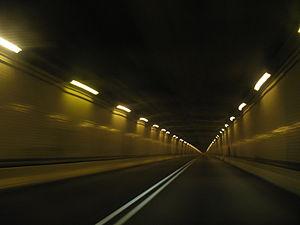
Un tunnel est une galerie souterraine livrant passage à une voie de communication. Sont apparentés aux tunnels par leur mode de construction les grands ouvrages hydrauliques souterrains, tels que les aqueducs, collecteurs et émissaires destinés soit à l'amenée, soit à l'évacuation des eaux des grands centres et certaines conduites établies en liaison avec les barrages et usines hydro-électriques.